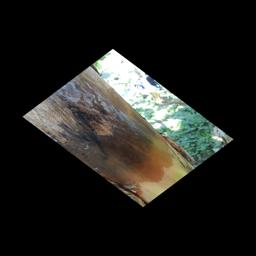
Label: PSEUDOSTEM WEEVIL